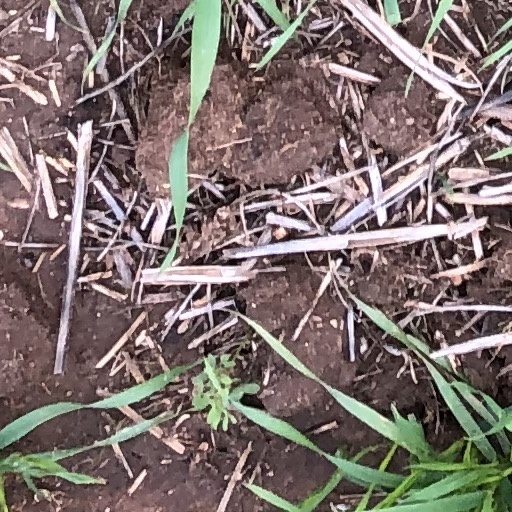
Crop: wheat